Rainfall in Karnataka

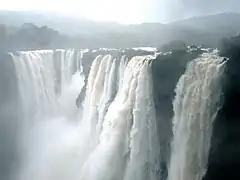
Heavy rains show the full might of Jog Falls in Shimoga district

The state of Karnataka in India experiences diverse rainfall quantities across its regions. While Malnad and Coastal Karnataka receive copious amount of rainfall; its north Bayaluseemae region in the Deccan Plateau is one of the most arid regions in the country. Most of the rains received in the state is during the monsoon season. Being an agrarian economy with a large percentage of its citizens engaged in agriculture, the failure of rains can have a crippling effect on the economy of the state. Apart from the benefits in agriculture, the Government of Karnataka has tried to avail other benefits of rainfall using scientific methods. An example of this is the project, "Rainwater Harvesting in Rural Karnataka" which is initiated by the Karnataka State Council for Science and Technology and is one of the largest rainwater harvesting projects in the world. Agumbe in the Shimoga district, Amagaon in Belgaum District, Hulikal again in Shimoga district and Talakaveri in Madikeri are some of the known places with the highest annual rainfall in South India. Of this Amagaon has received over 10000 mm rain fall twice in 10 years. Naravi is village in Belthangady taluk also a highest raining village in karnataka but scientifically not recorded.